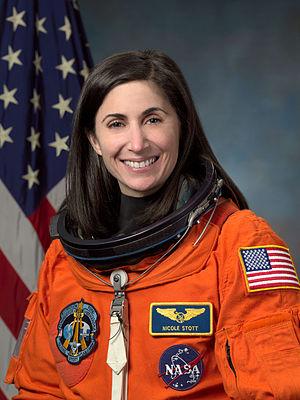
Nicole Marie Passonno Stott est une astronaute américaine née le 19 novembre 1962 à Albany.